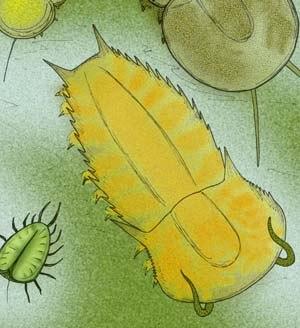
Les Naraoiidae sont une famille aujourd'hui éteinte d'arthropodes ressemblant aux trilobites mais dépourvus d'une carapace minérale comme ces derniers. Ils sont connus grâce à quelques fossiles retrouvés dans des sédiments du Cambrien en Colombie-Britannique dans les schistes de Burgess et en Chine dans les schistes de Maotianshan.
Nectaspida est un ordre éteint d'arthropodes au corps mou proposé par Raymond en 1920, dont le statut taxonomique est incertain. Les spécimens datent du Cambrien inférieur au Silurien supérieur. Les scientifiques ne s'entendent pas en ce qui concerne le classement exact de l'ordre. Plusieurs les voient comme des trilobites au corps mou, tandis que d'autres estiment que le faible nombre de représentants de ce groupe rend l'ordre superflu.
Naraoia est un genre éteint de trilobites qui vécurent au Cambrien.